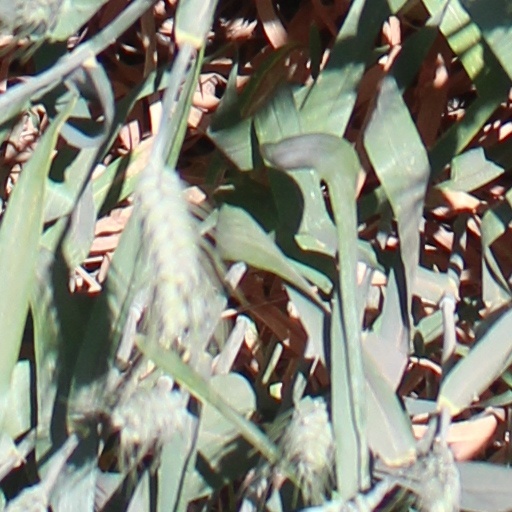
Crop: wheat